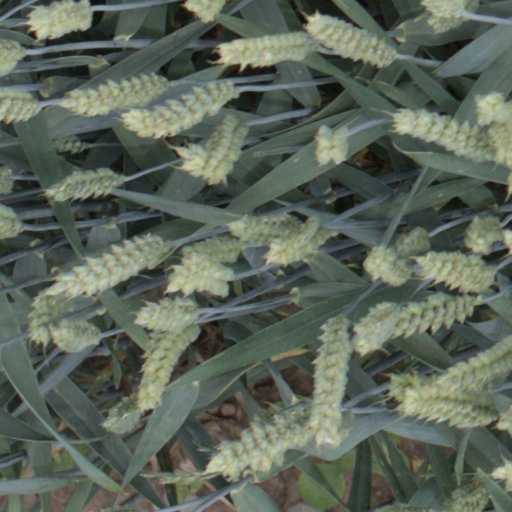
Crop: wheat